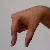
The image shows a hand gesture representing the letter 'Q' in Indian Sign Language.